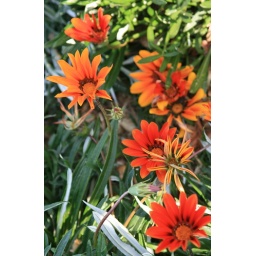
orange flowers in Big Sur